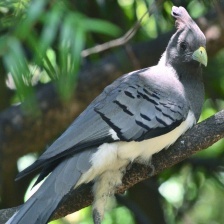
Species: GO AWAY BIRD
Scientific name: CORYTHAIXOIDES CONCOLOR